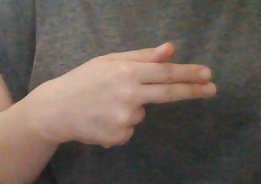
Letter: ghain